Lake Cypress Springs

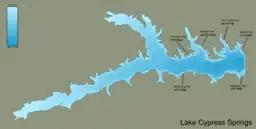
Map showing the depth of different areas of the lake and the public parks on the lake.

Lake Cypress Springs is a reservoir in northeast Texas, approximately east of Dallas, Texas. The lake is used for recreational, municipal, and industrial purposes. The lake is regularly monitored by a lake patrol, which enforces wake zones, fishing licenses, boat dock rules, and boating. Lake Cypress Springs has 20 subdivisions and around 850 waterfront homes. In 2011, Lake Cypress Springs was rated one of "The 10 Best Lakes to Call Home" according to "D Magazine".